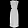
Label: Dress